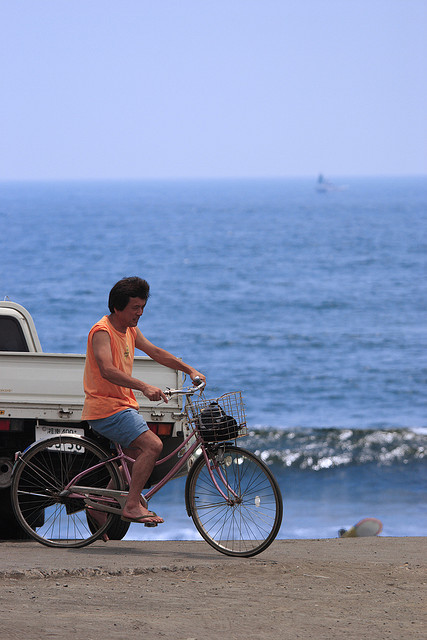
A man riding his bike near a beach passing by a truck